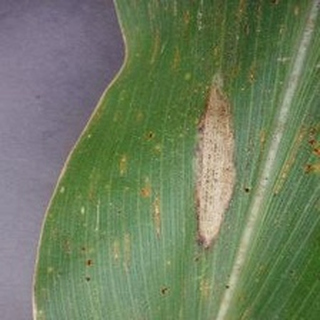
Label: corn_northern_leaf_blight